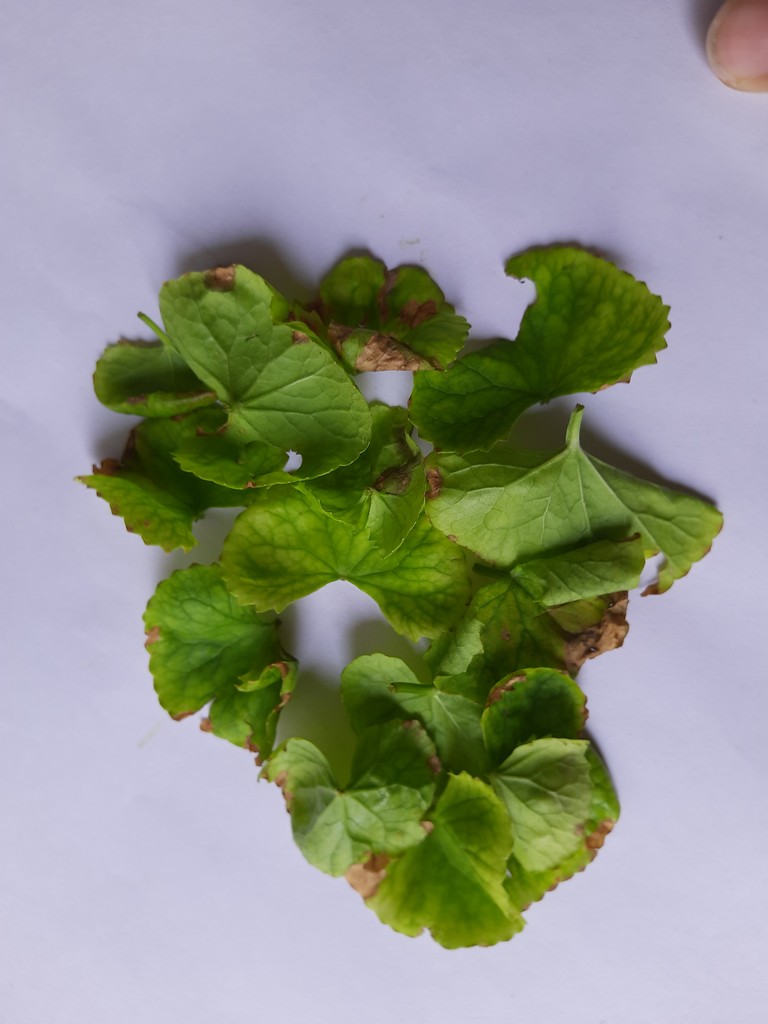
Label: Unhealthy